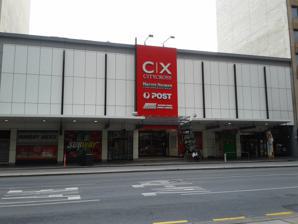
Building: City Cross Arcade
Country: Australia
Year built: 1984
City Cross Arcade entrance on Grenfell Street . Shopping mall in Adelaide, South Australia City Cross Location 31-39 Rundle Mall , Adelaide, South Australia Opening date 1984 ; 41 years ago ( 1984 ) No. of stores and services 36 No. of floors 2 Website www .citycross .com .au City Cross is a two-level shopping complex located on 31-39 Rundle Mall Adelaide South Australia with entrances to Grenfell Street , James Place and Gawler Place . The centre is owned by the Makris Group , who purchased the site in 2001 after it was placed up for sale by the previous owners, Hawaiian Investments, in 2000. The main three anchors are Forever New, Harvey Norman and Rebel Sports . The complex also features smaller retailers and a large food court including KFC, Balfours , Subway , Oporto , Sumo Salad , Charlesworth Nuts, Bean Bar and many other food outlets. Amongst the smaller stores are Watch Doctor and Archer and Holland. Australia Post Adelaide Rundle Mall Post Shop is also located on the first floor. The site was redeveloped at a cost of $6m in 1984, almost doubling the number of shops in the center by expanding on to the former sites of two local buildings – the Mutual Life Chambers and the Widow's Fund building. Among the suggestions for the site prior to the completion of the 1984 redevelopment was the construction of a Grenfell Street underpass, although these plans never eventuated. Another, smaller, redevelopment occurred in 1996 when the centre was under the management of Hawaiian Investments. In April, 2003 a $100m redevelopment of the site was announced, to be completed in three stages. The first stage of the redevelopment, completed at a cost of $25m, was opened by Premier Mike Rann on 22 November 2005, and effectively doubled the retail area of the centre. Shortly before the completion of the first stage, Amart All Sports announced that they would be moving into the new premises, joining Harvey Norman who had previously announced their tenancy in the expanded site. The second stage was to include a 450 car parking station above the site, with a planned third stage to incorporate a 10-storey office tower. References